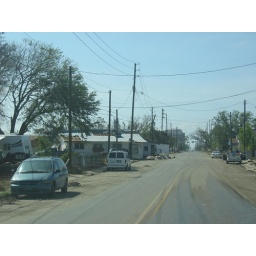
house in the street 2